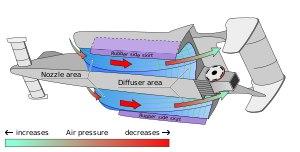
L'effet de sol est un phénomène aérodynamique qui concerne la portance et la traînée d'une surface en mouvement à proximité du sol, comme la voilure d'un aérodyne ou la face interne du plenum d'un navire à coussin d'air. L'effet de sol peut être utilisé pour générer une déportance dans le cas d'une voiture de course.